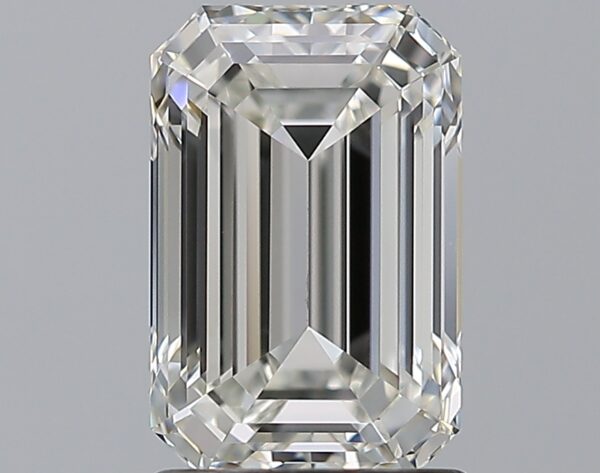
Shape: emerald
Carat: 1.71
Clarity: VVS1
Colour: H
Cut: EX
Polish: EX
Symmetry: EX
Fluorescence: F
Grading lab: GIA
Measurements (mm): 8.37 x 5.47 x 3.73